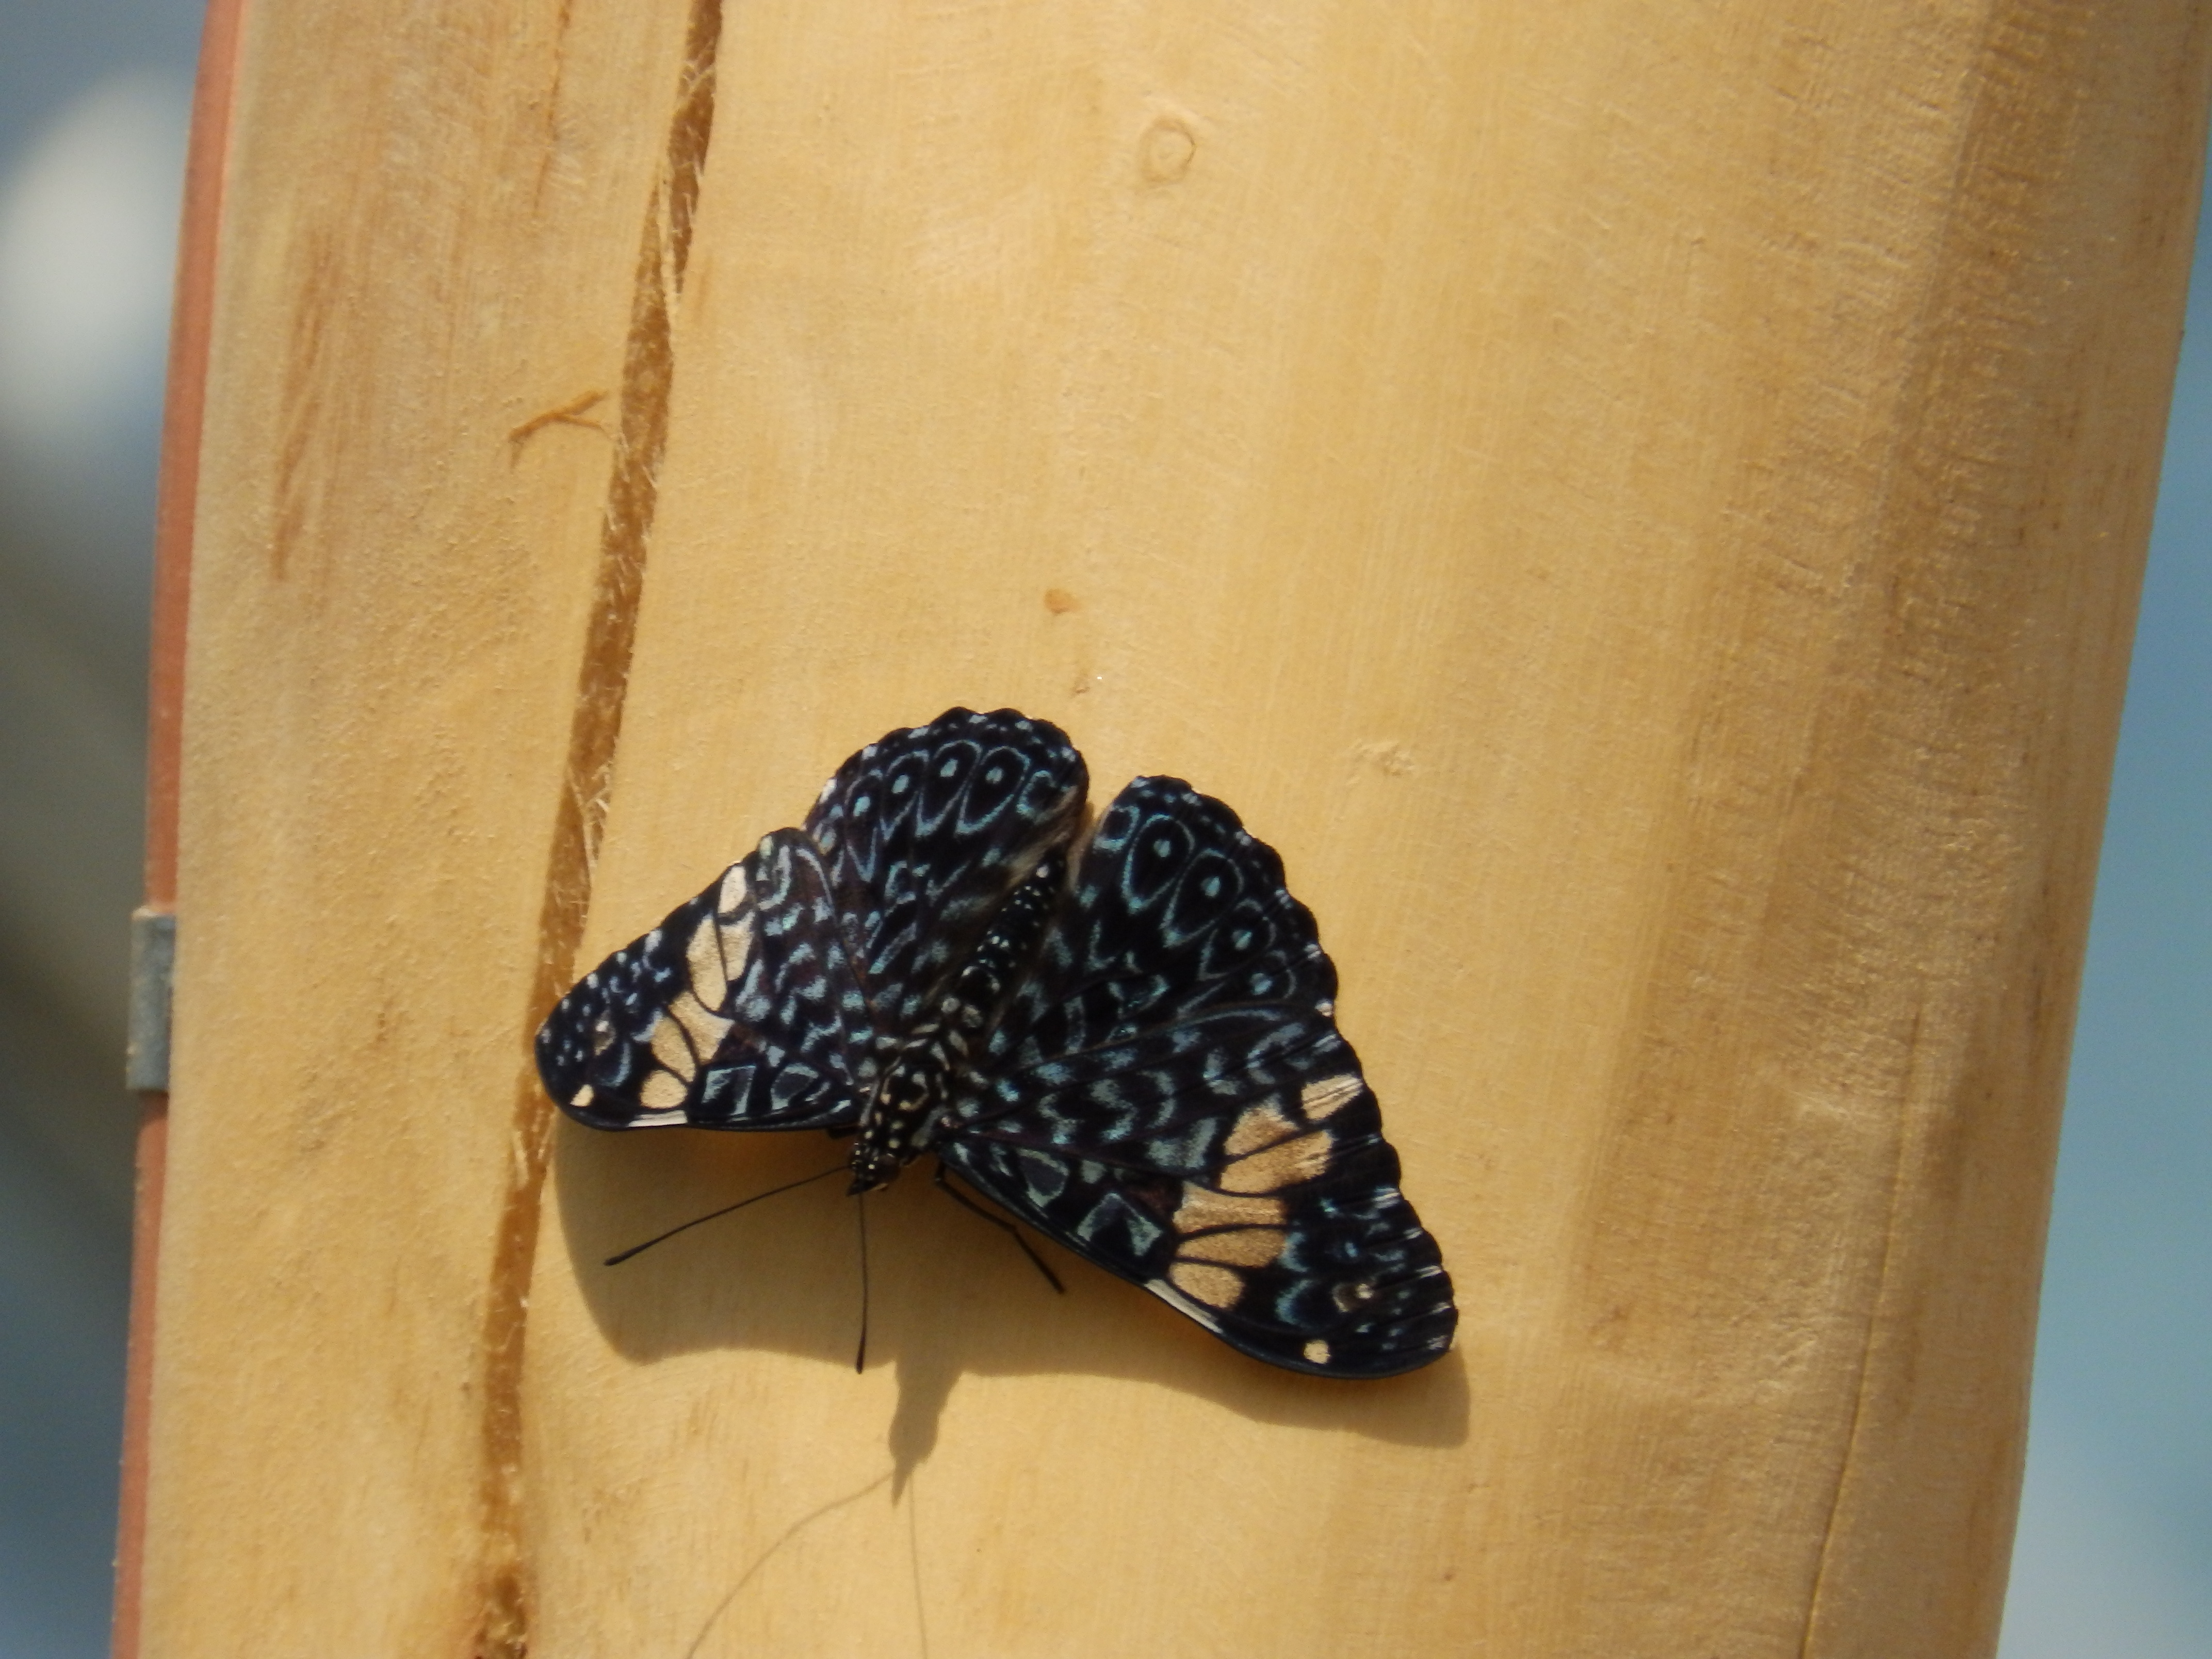
black, butterfly, brown, pollinator, insect, wood, triangle, art, line, moths and butterflies, wing, jewellery, body jewelry, electric blue, pattern, rectangle, linens, fashion accessory, craft, metal, feather, visual arts, shadow, paper product, paper, font, office supplies, moth, earrings, origami, invertebrate